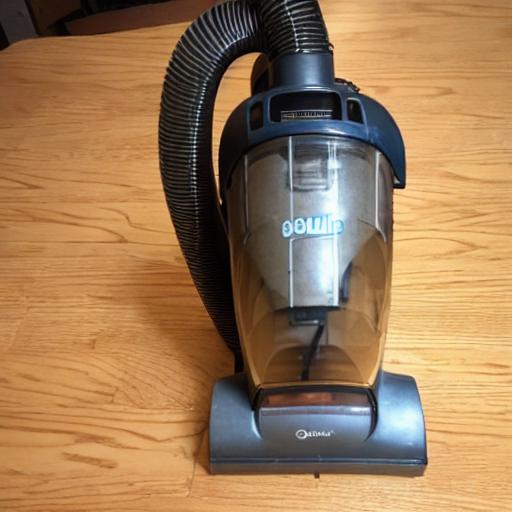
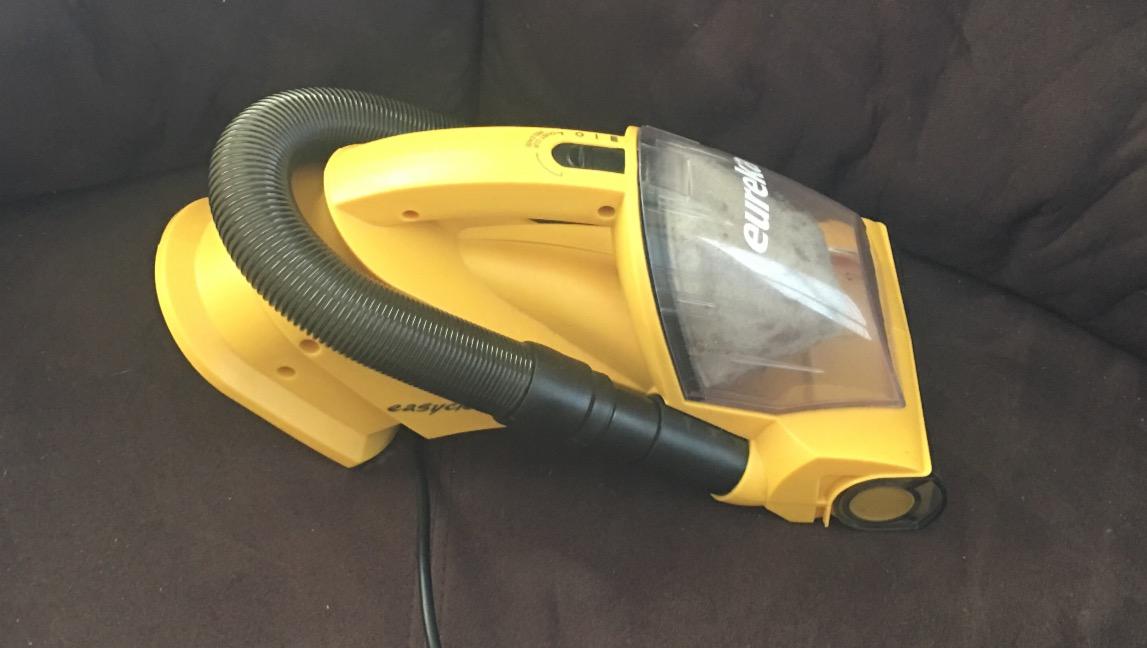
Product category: items_vacuum
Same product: no